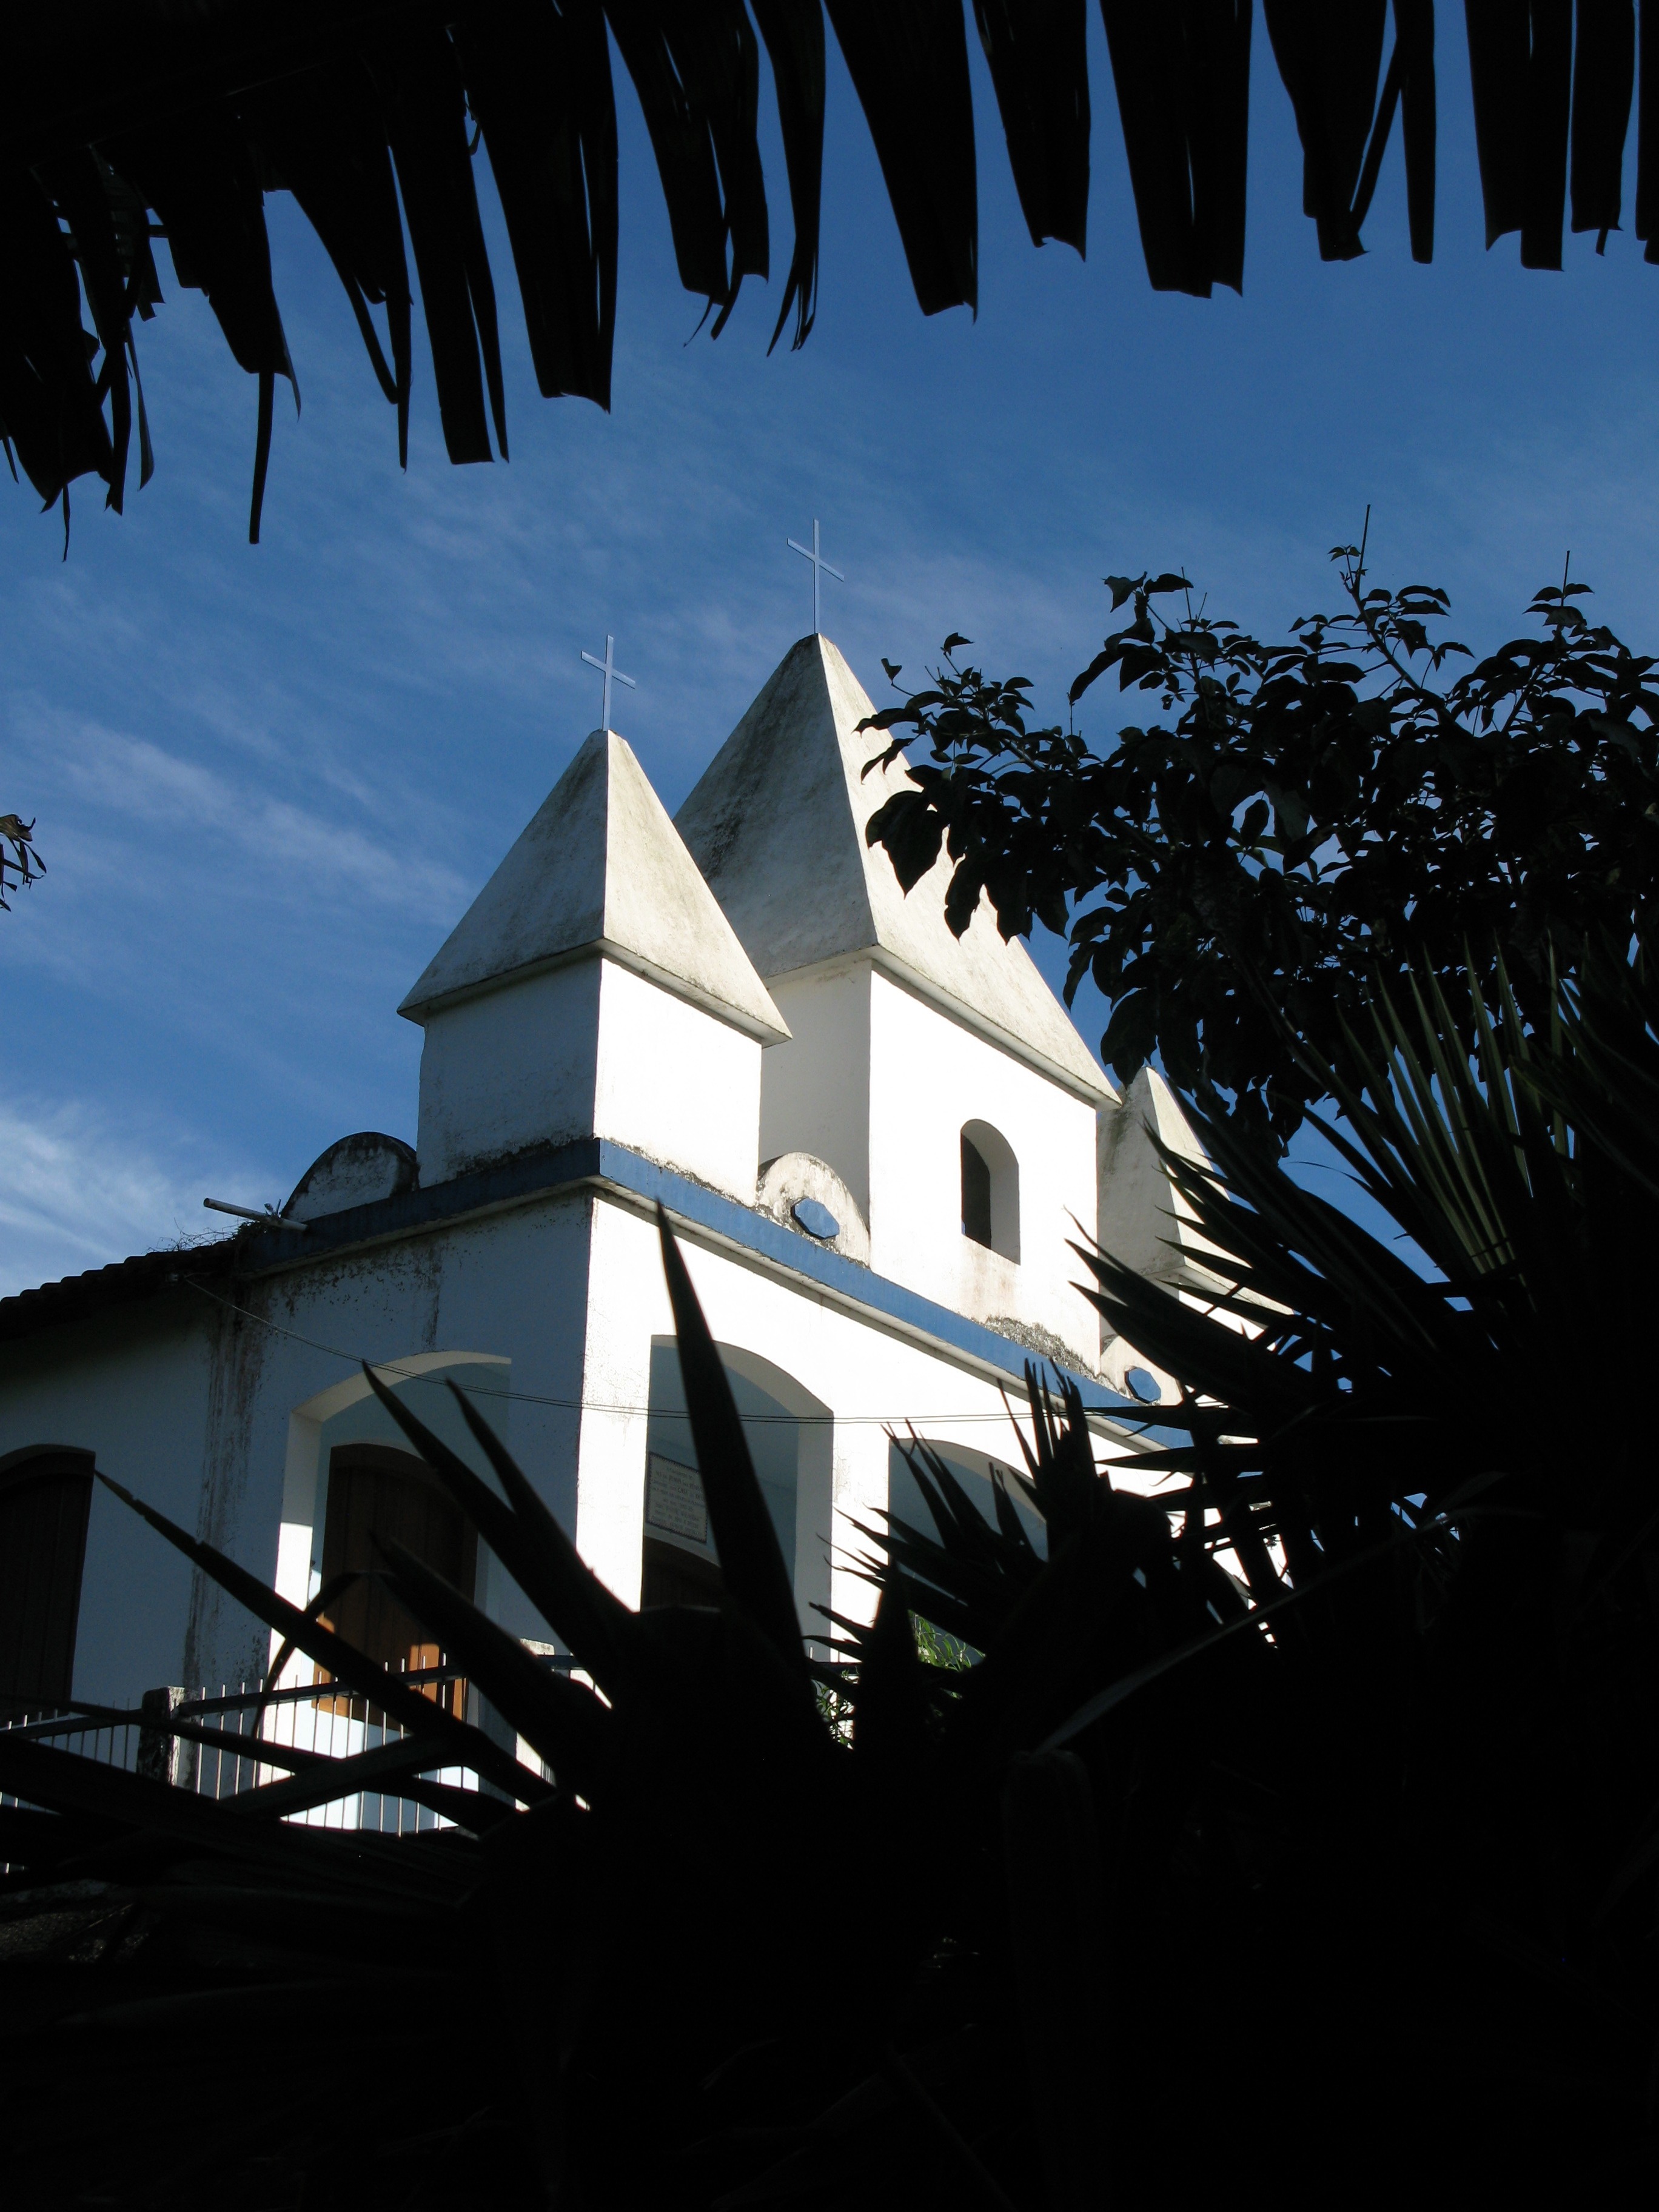
light, sky, night, house, sunlight, darkness, church, brazil, paraty